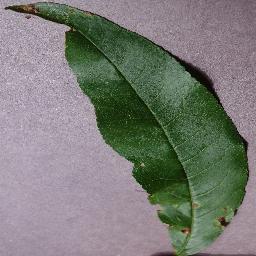
Label: Peach___Bacterial_spot